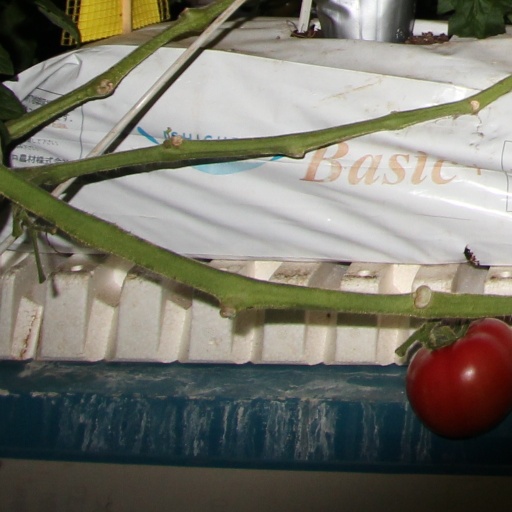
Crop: tomato